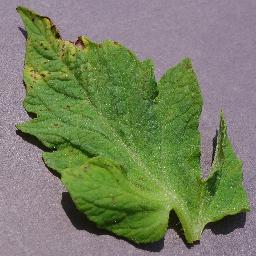
Label: Tomato___Septoria_leaf_spot